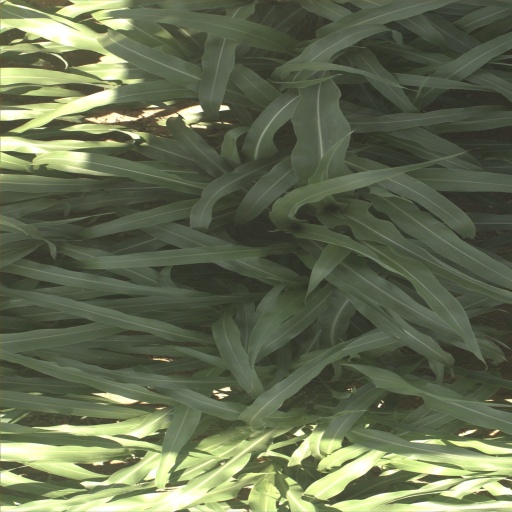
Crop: sorghum